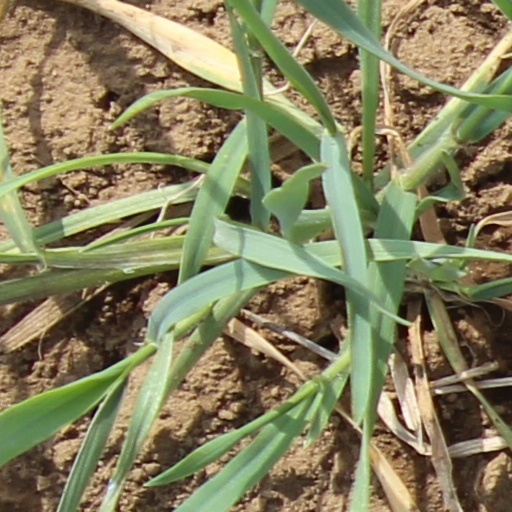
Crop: wheat